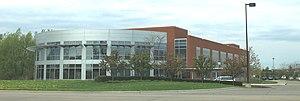
Hamilton Carhartt & Co est une entreprise américaine fondée en 1889, initialement spécialisée dans la fabrication de vêtements de travail. Les modèles historiques et emblématiques de la marque sont les blousons, pantalons et salopette en cotton duck, une toile de coton épaisse souvent ocre-brun. De nos jours, la marque comprend deux lignes de produits totalement différentes qui sont les collections d'origine, fabriquées aux États-Unis, et des collections plus sportswear, destinées au reste du monde.